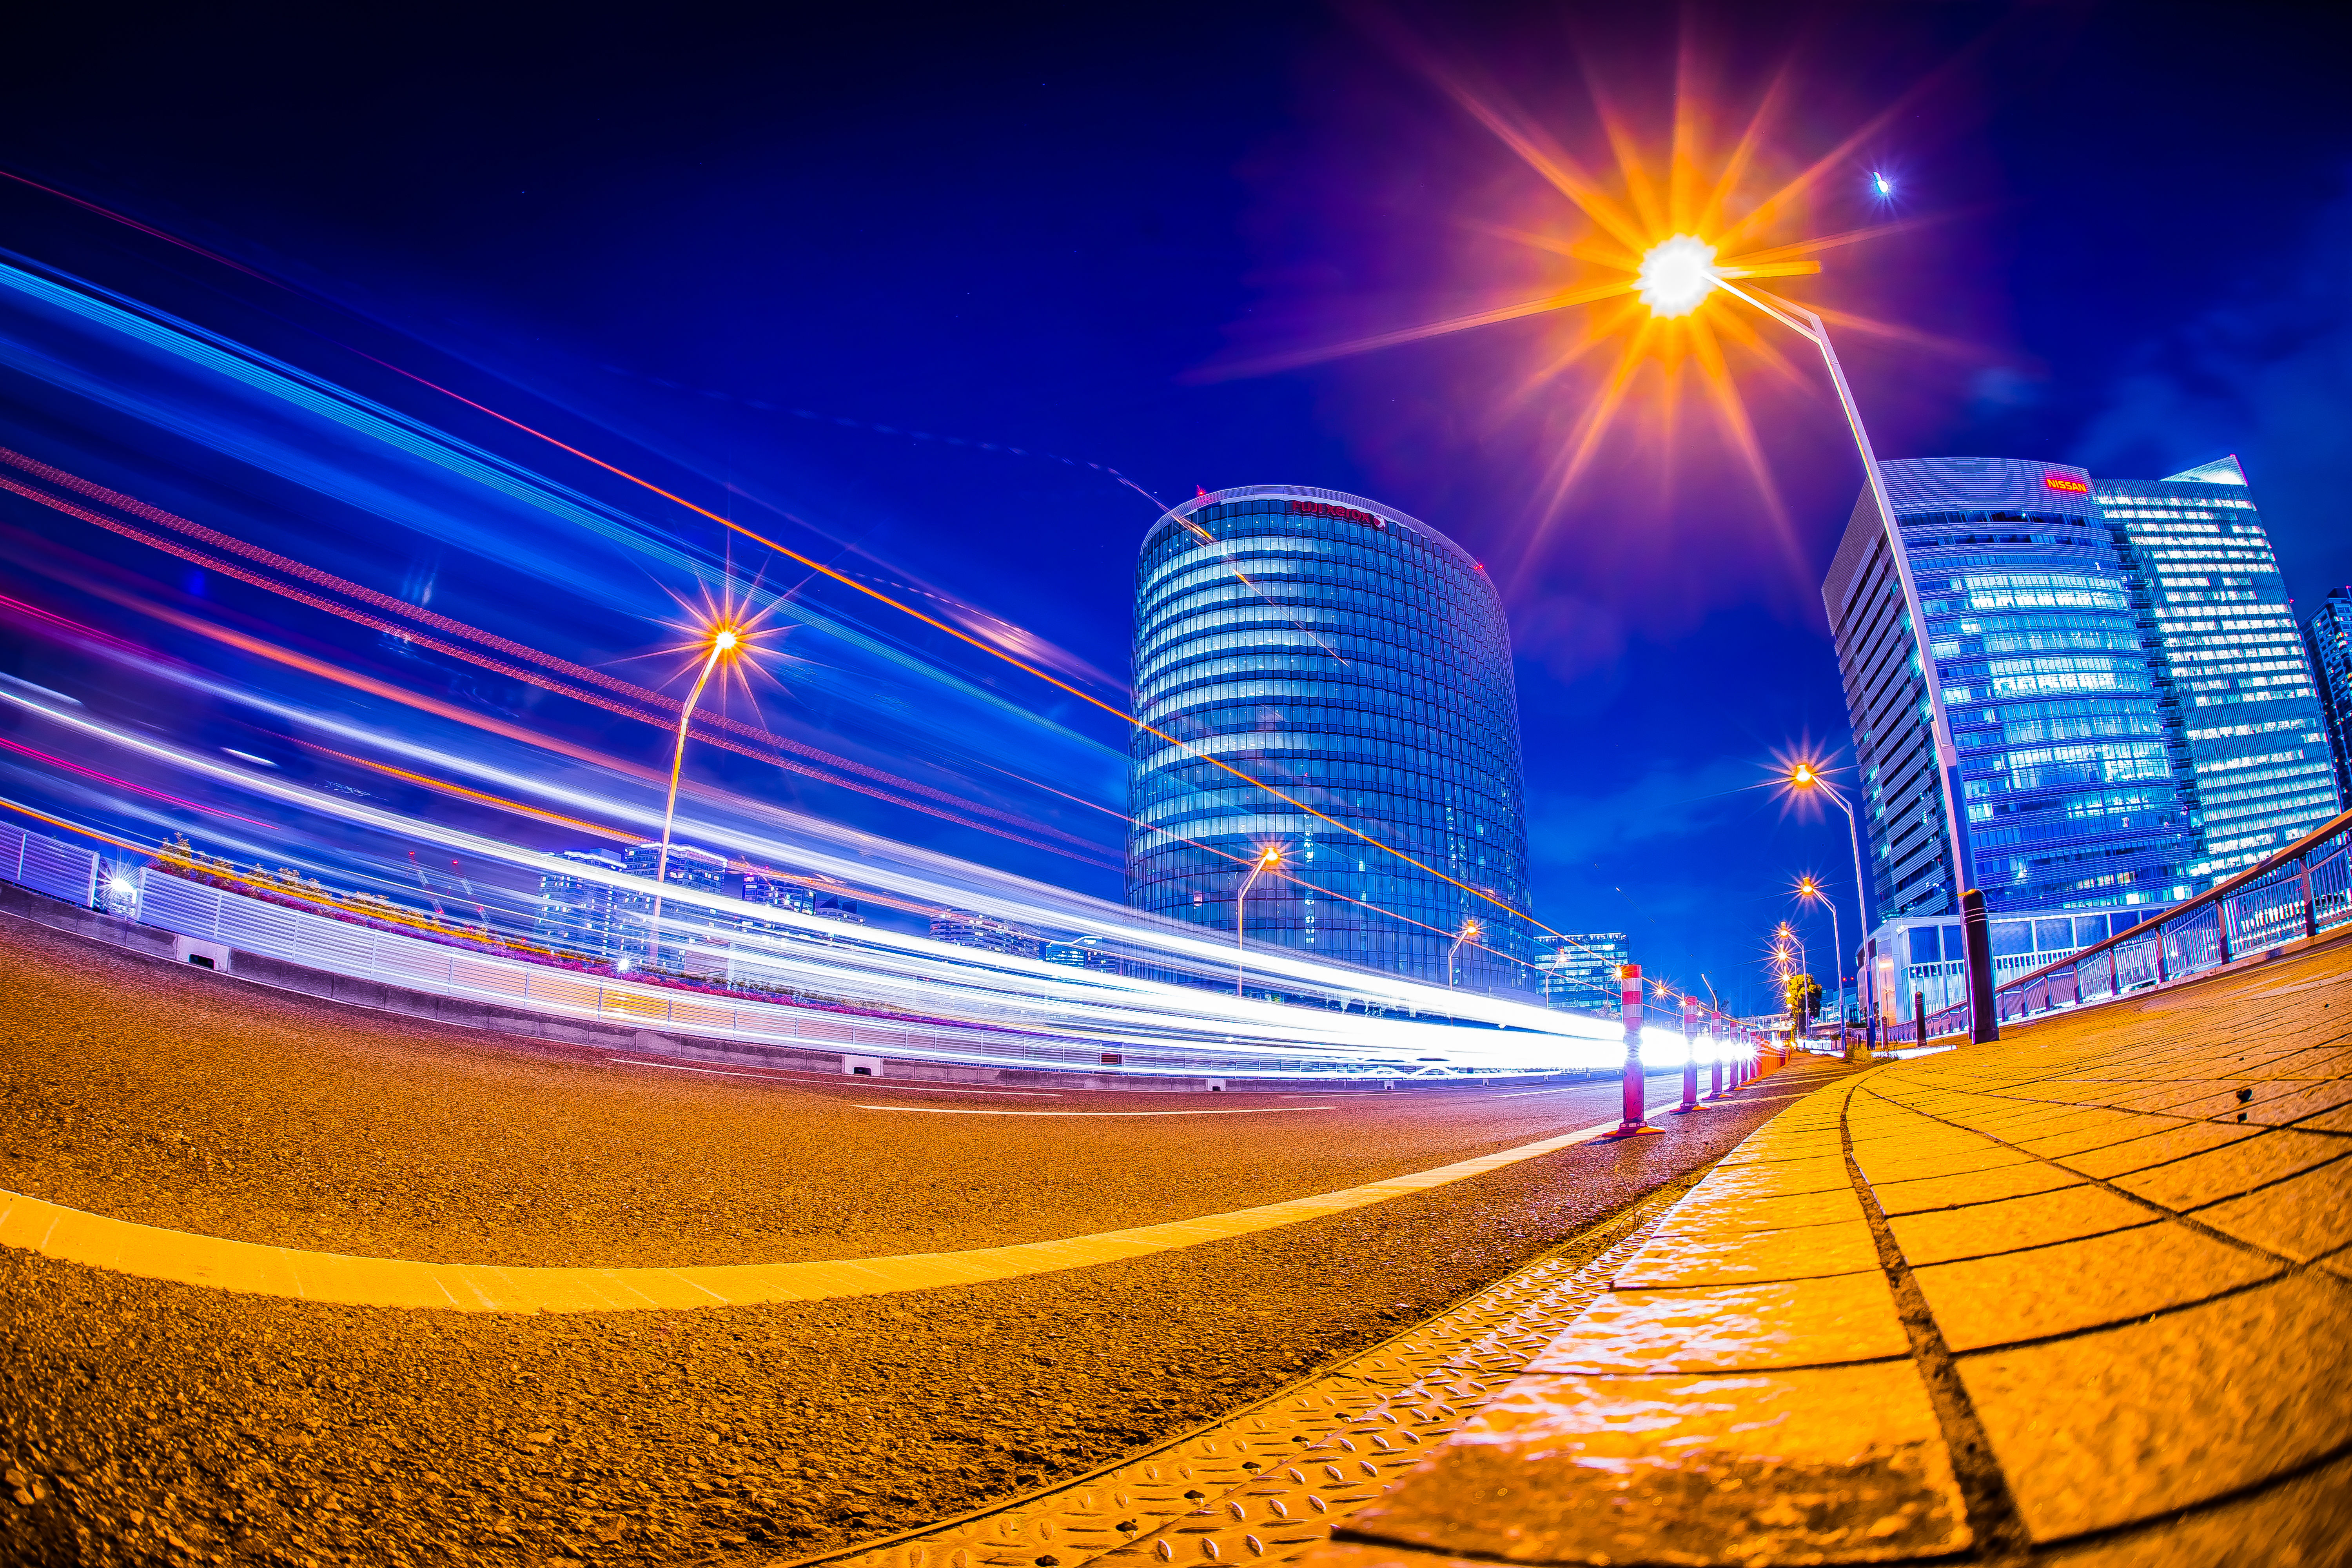
light, sky, skyline, street, night, city, atmosphere, skyscraper, cityscape, daytime, evening, line, landmark, electricity, japan, lighting, energy, nightphotography, cool image, longexposure, yokohama, i, ilce7m2, minatomirai, lighttrails, metropolis, atmosphere of earth, computer wallpaper, metropolitan area